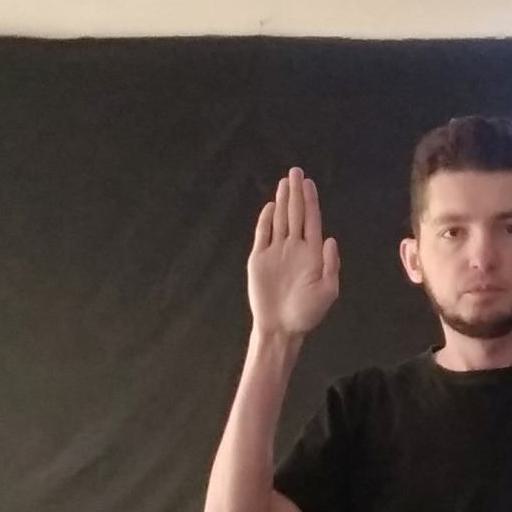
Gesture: stop